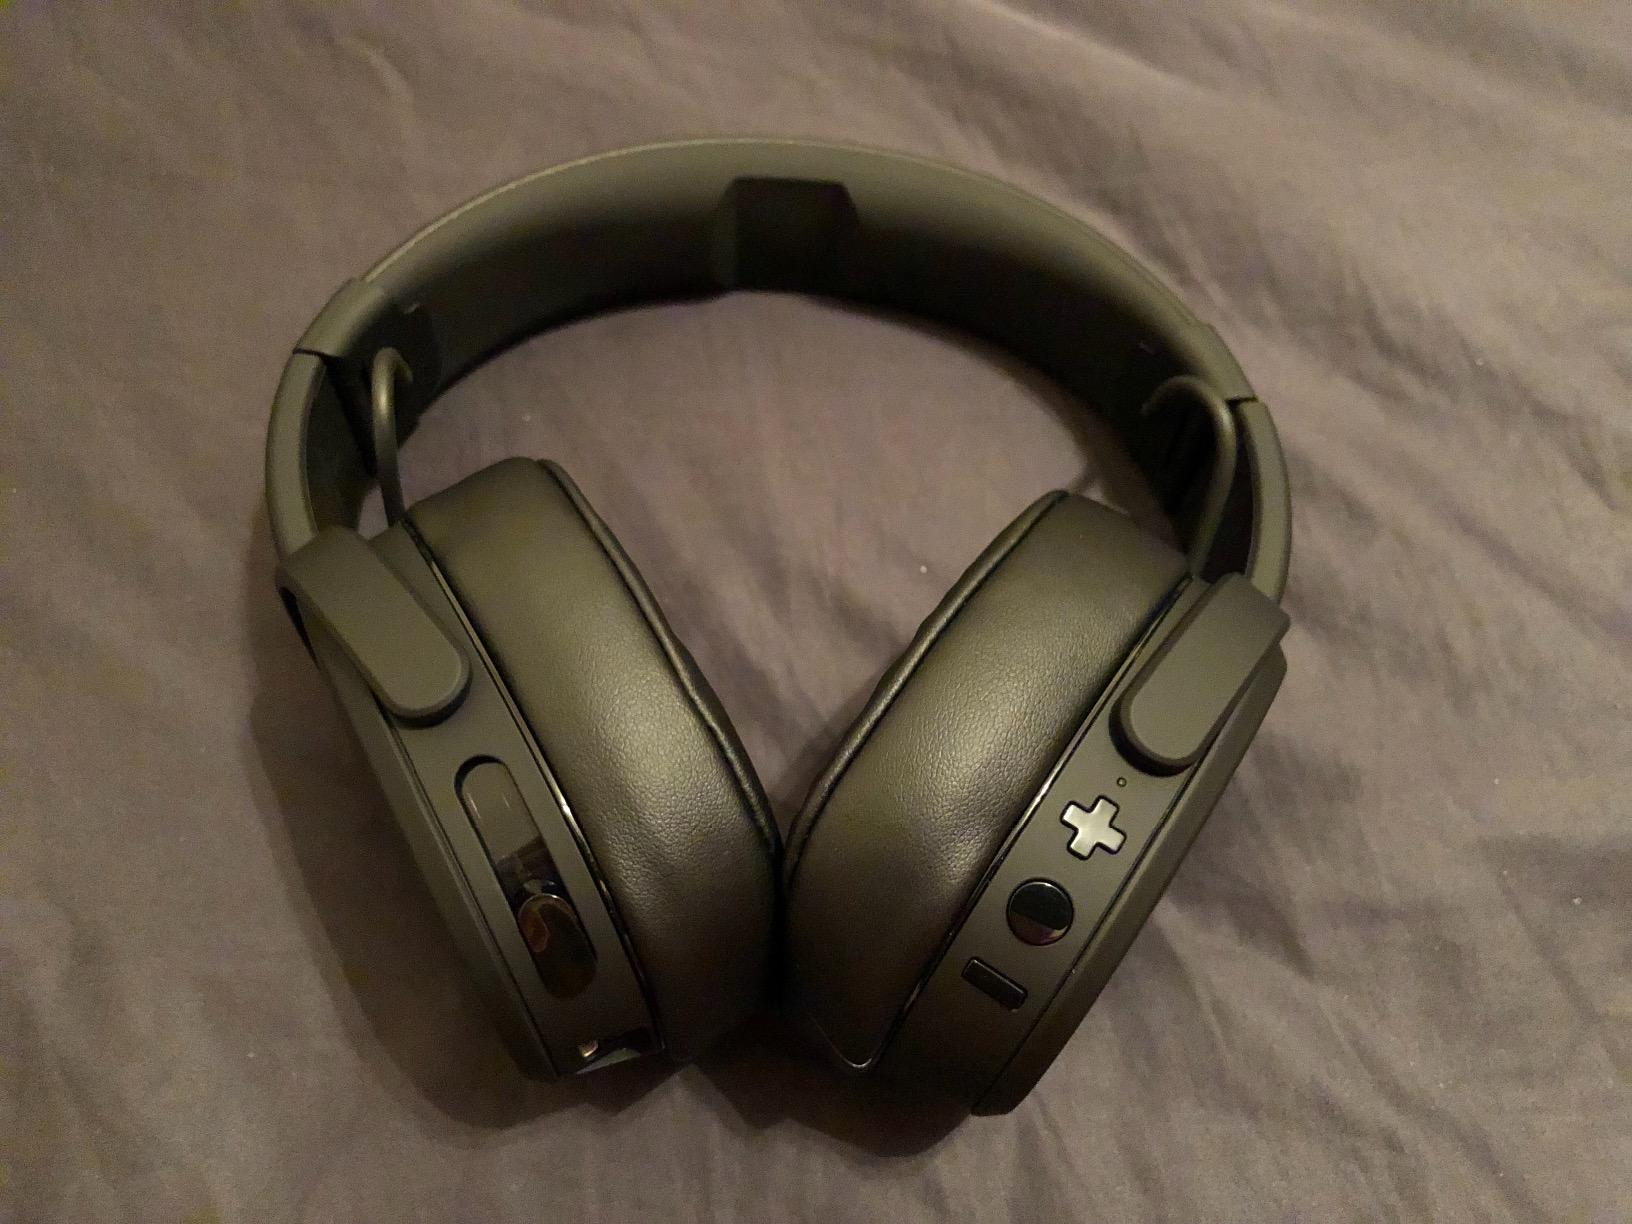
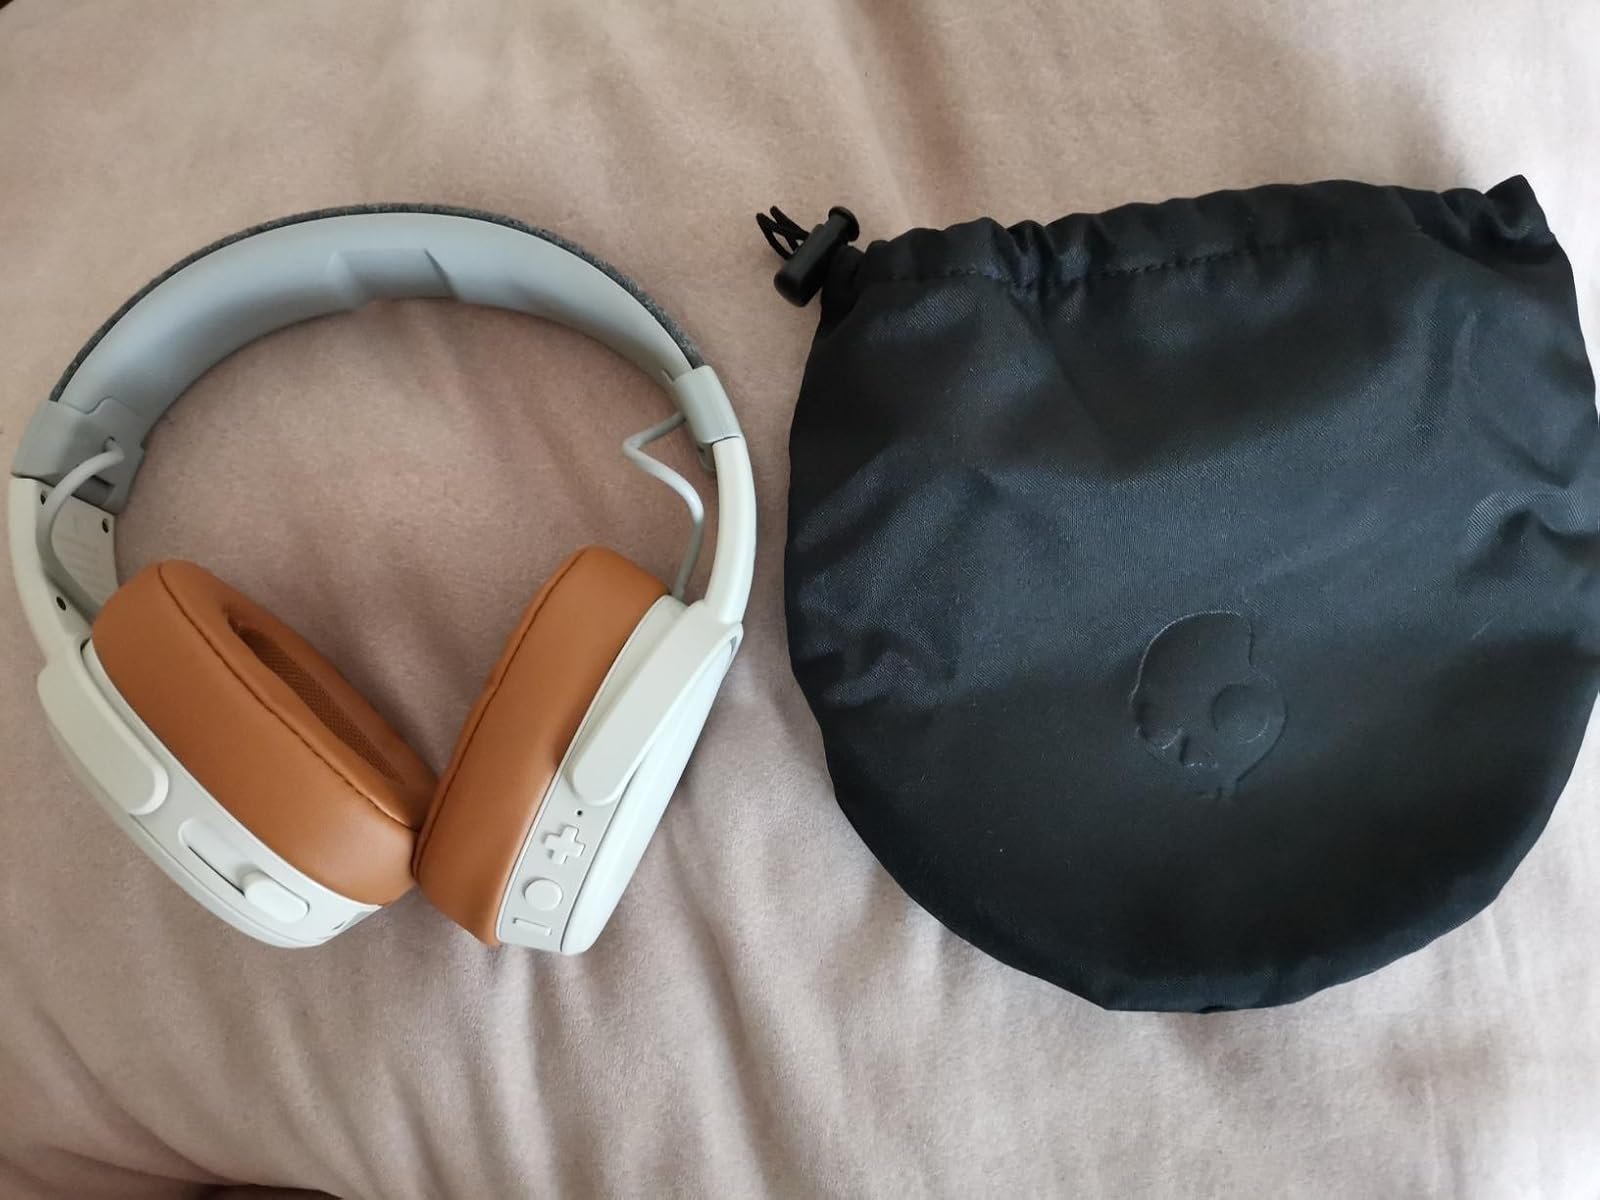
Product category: headphones
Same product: no